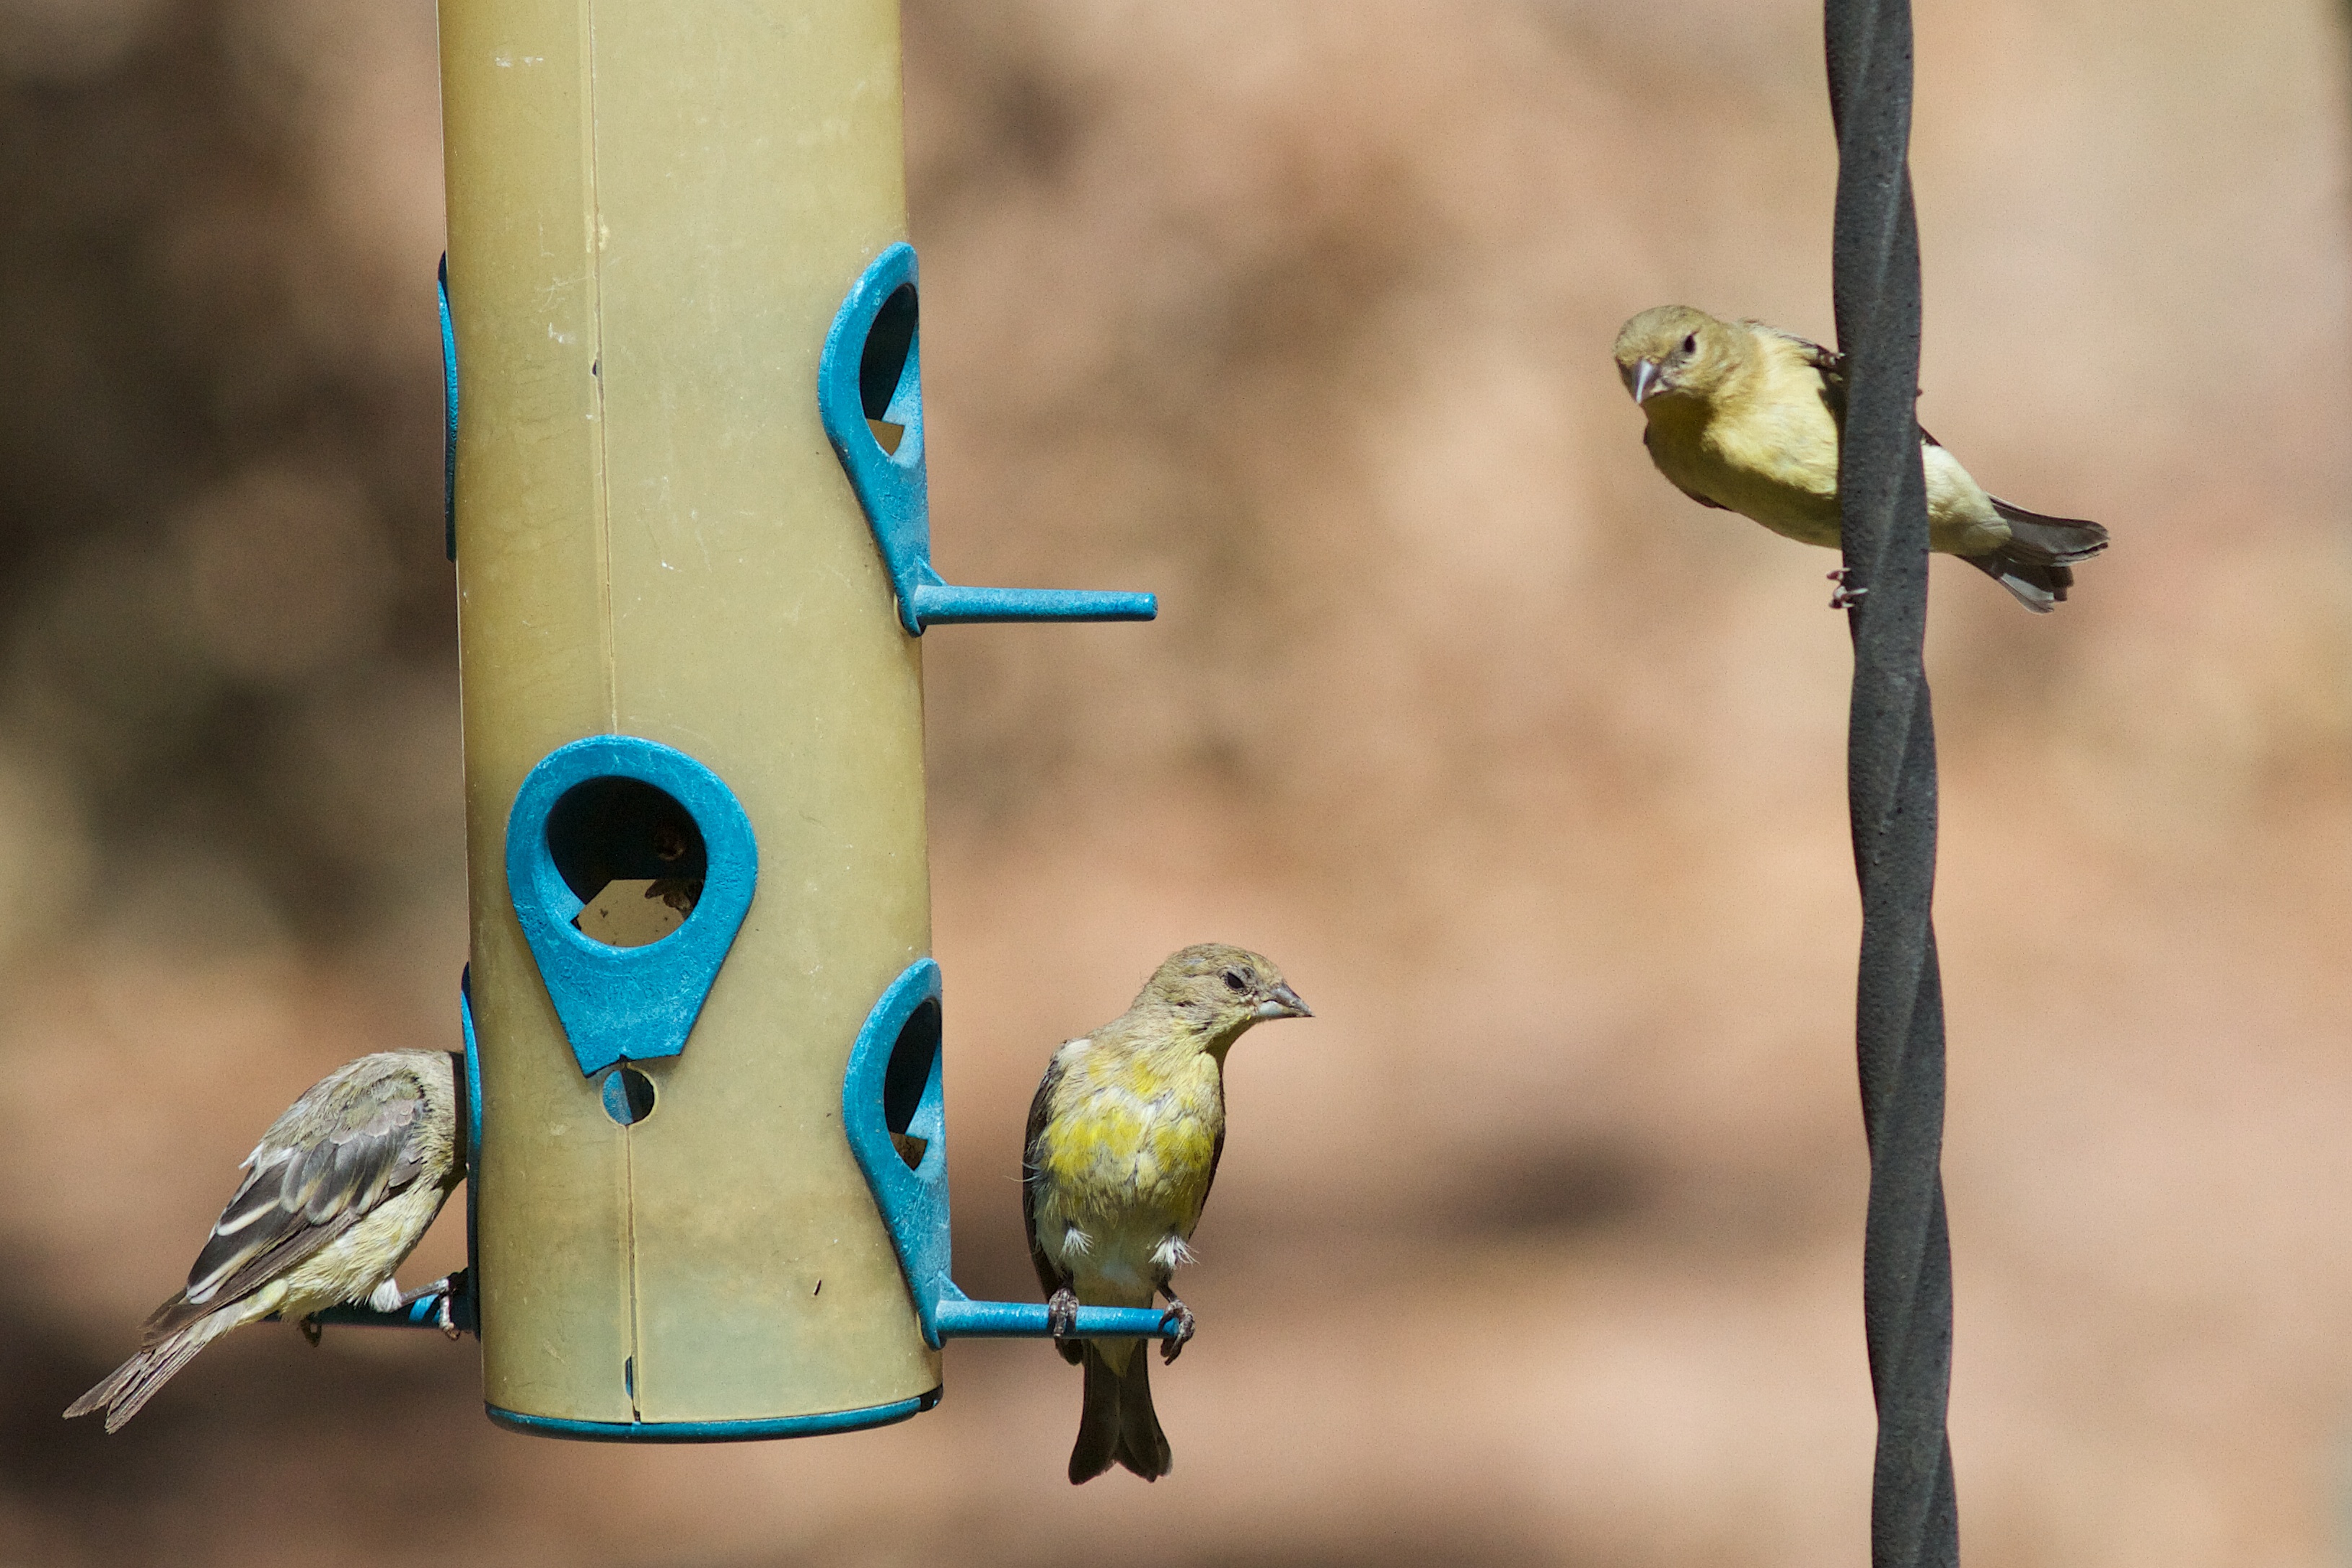
branch, bird, wildlife, green, beak, fauna, close up, vertebrate, parrot, finch, parakeet, macro photography, perching bird, common pet parakeet